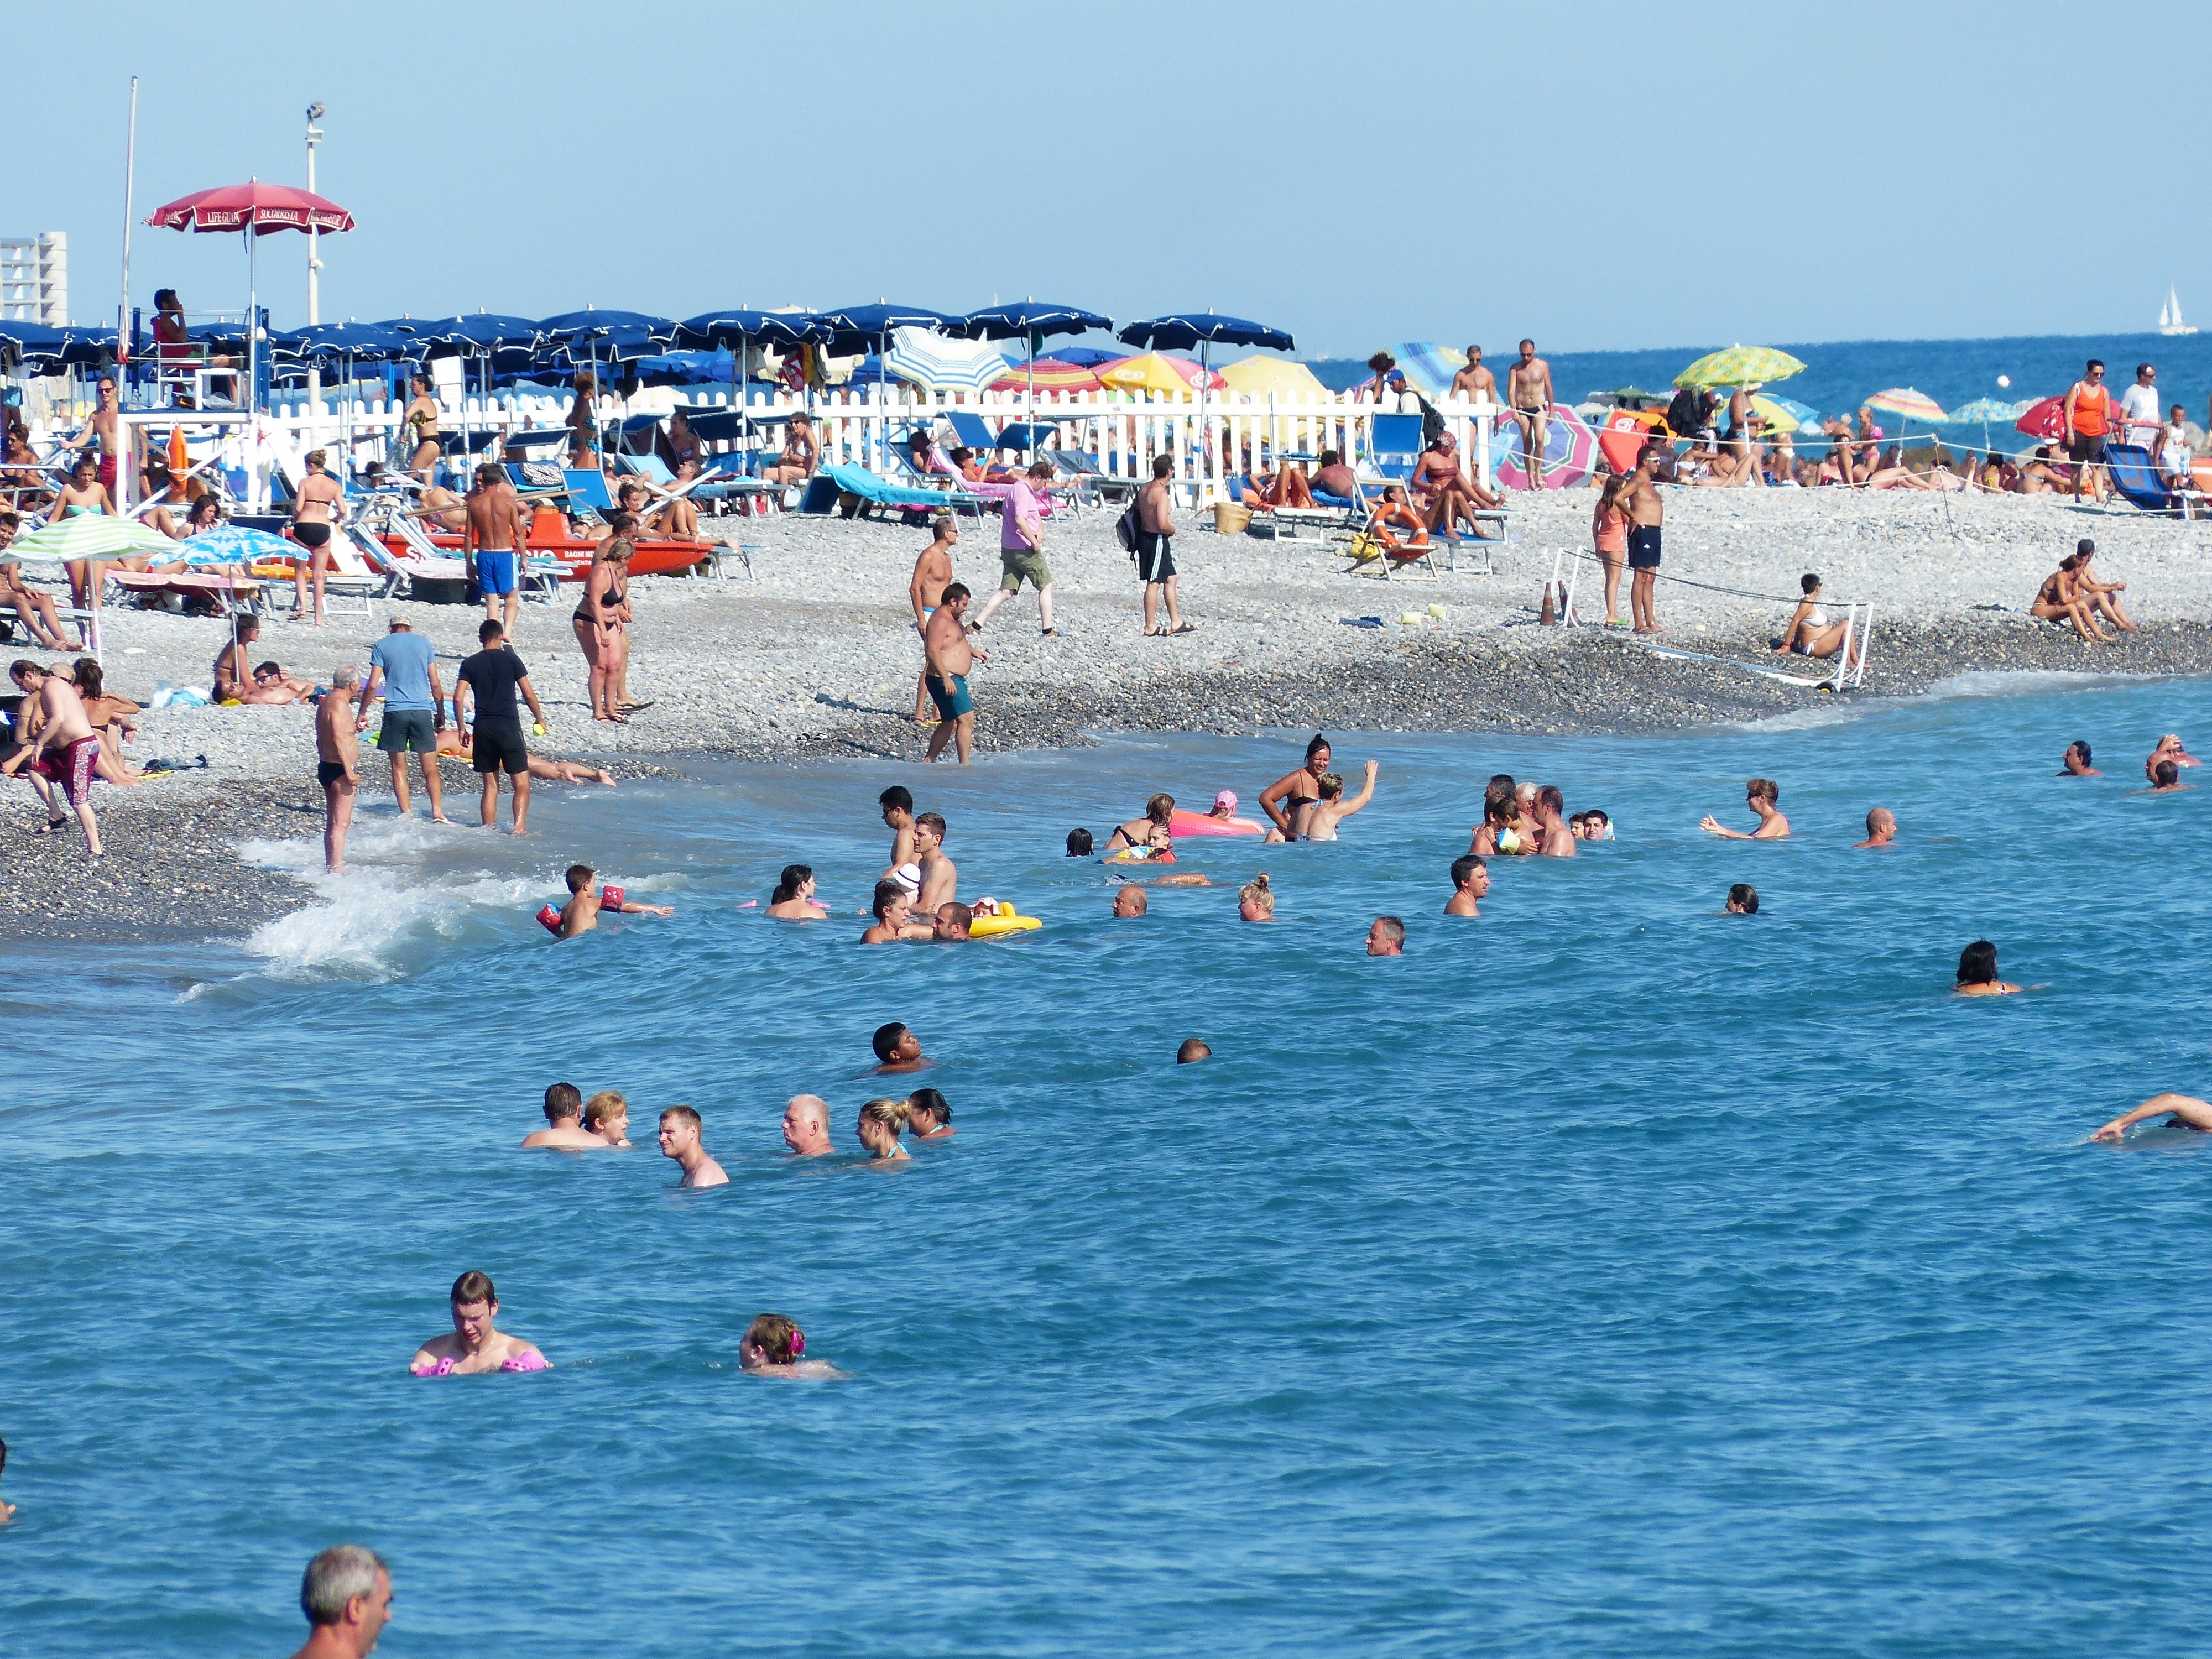
beach, sea, coast, water, wet, vacation, swim, mediterranean, vehicle, holiday, bay, swimming, resort, boating, paddling, bathers, liguria, stone beach, fun bathing, holiday resort, ventimiglia, open water swimming, ligurian coast, bathing pleasure